Antonia Merighi

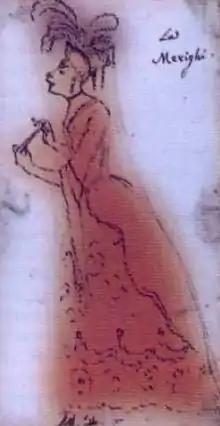
Merighi in a caricature by Antonio Maria Zanetti

Antonia Margherita Merighi (born Bologna – died by 1764) was an Italian contralto active between 1703 and 1744 and known for her performances in operas by George Frideric Handel.